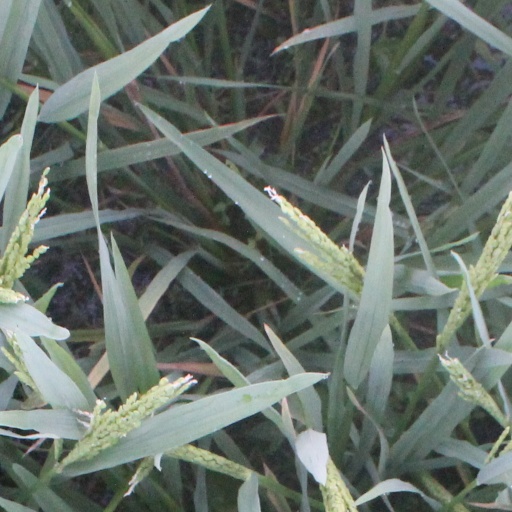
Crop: rice